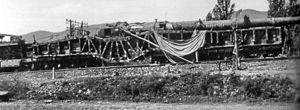
L'artillerie lourde sur voie ferrée a été créée afin d'utiliser des canons de très gros calibre à une époque où les solutions sur route ne permettaient pas de transporter des masses importantes. Les canons et mortiers sur rail permettaient de tirer des calibres importants. L'artillerie lourde sur voie ferrée a majoritairement été employée pendant les Première et Seconde Guerre mondiale.